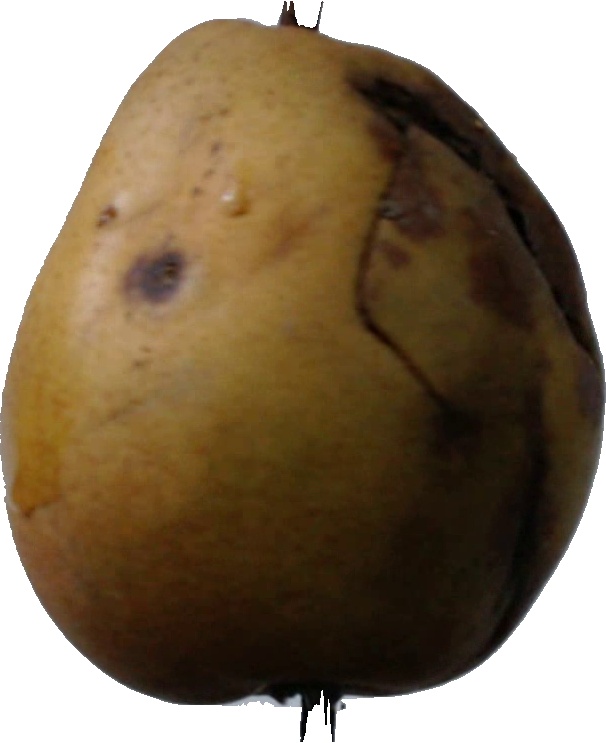
Label: pear_3